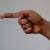
The image shows a hand gesture representing the letter 'G' in Indian Sign Language.